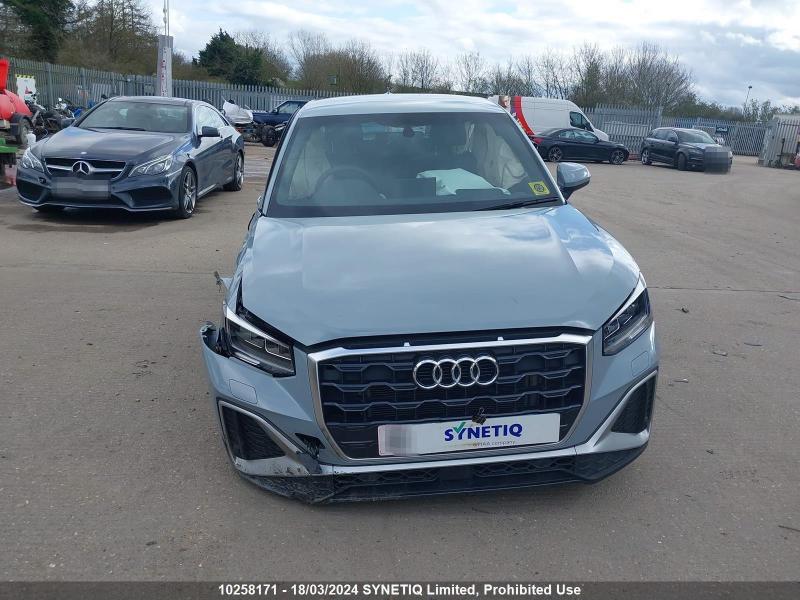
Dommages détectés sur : plaque d'immatriculation avant, pare-choc avant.
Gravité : mineur